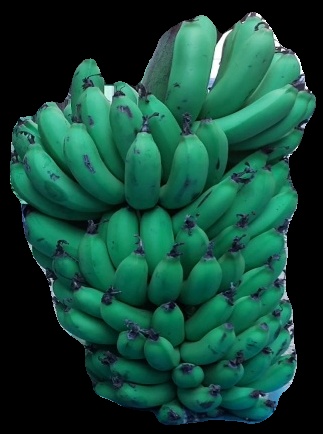
Variety: pachbale
Grade: grade2